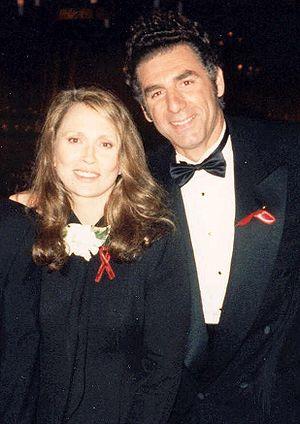
Seinfeld est une série télévisée humoristique américaine en 180 épisodes de 23 minutes créée par Jerry Seinfeld et Larry David et diffusée du 5 juillet 1989 au 14 mai 1998 sur le réseau NBC.